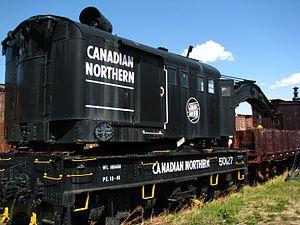
La Canadian Northern Railway était une compagnie de chemin de fer canadienne. Cette compagnie transcontinentale fut fondée en 1899. Sa ligne principale reliait la ville de Québec à Vancouver via Ottawa, Winnipeg et Edmonton. Lors de sa faillite en 1923, il fut intégré dans le nouveau Canadian National Railway.